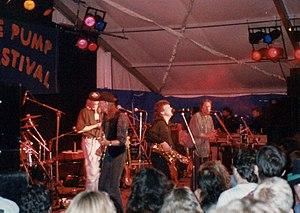
Lindisfarne est un groupe de folk rock britannique, originaire de Newcastle upon Tyne, en Angleterre. Il connait un grand succès au début des années 1970, plaçant trois albums dans le top 10 au Royaume-Uni. Leur deuxième album, Fog on the Tyne, est classé premier des ventes l'année suivante. En 1973, après l'échec relatif de l'album Dingly Dell, des tensions internes entraînent le remplacement de plusieurs membres du groupe, et la nouvelle formation, échouant à retrouver le niveau de l'originale, se sépare en 1975.